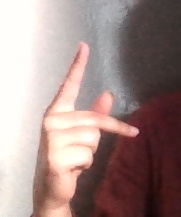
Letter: dha